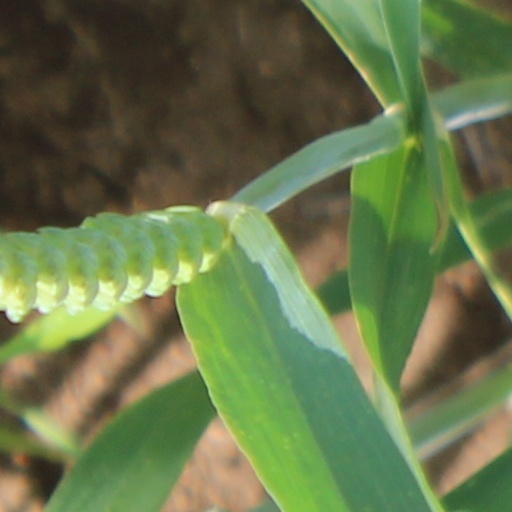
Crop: wheat